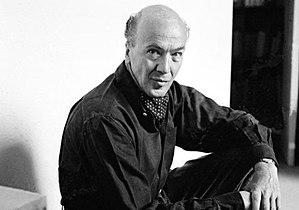
Luis Ramiro Barragán Morfín, né le 9 mars 1902 à Guadalajara, décédé le 22 novembre 1988 à Mexico, est un architecte mexicain. Il est l'un des plus célèbres architectes mexicains connu pour son style, synthèse entre l’architecture vernaculaire et Moderniste. Il a été distingué par le prix Pritzker en 1980 et sa Maison-atelier est classée en 2004 au patrimoine mondial de l'humanité.